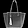
Label: Bag